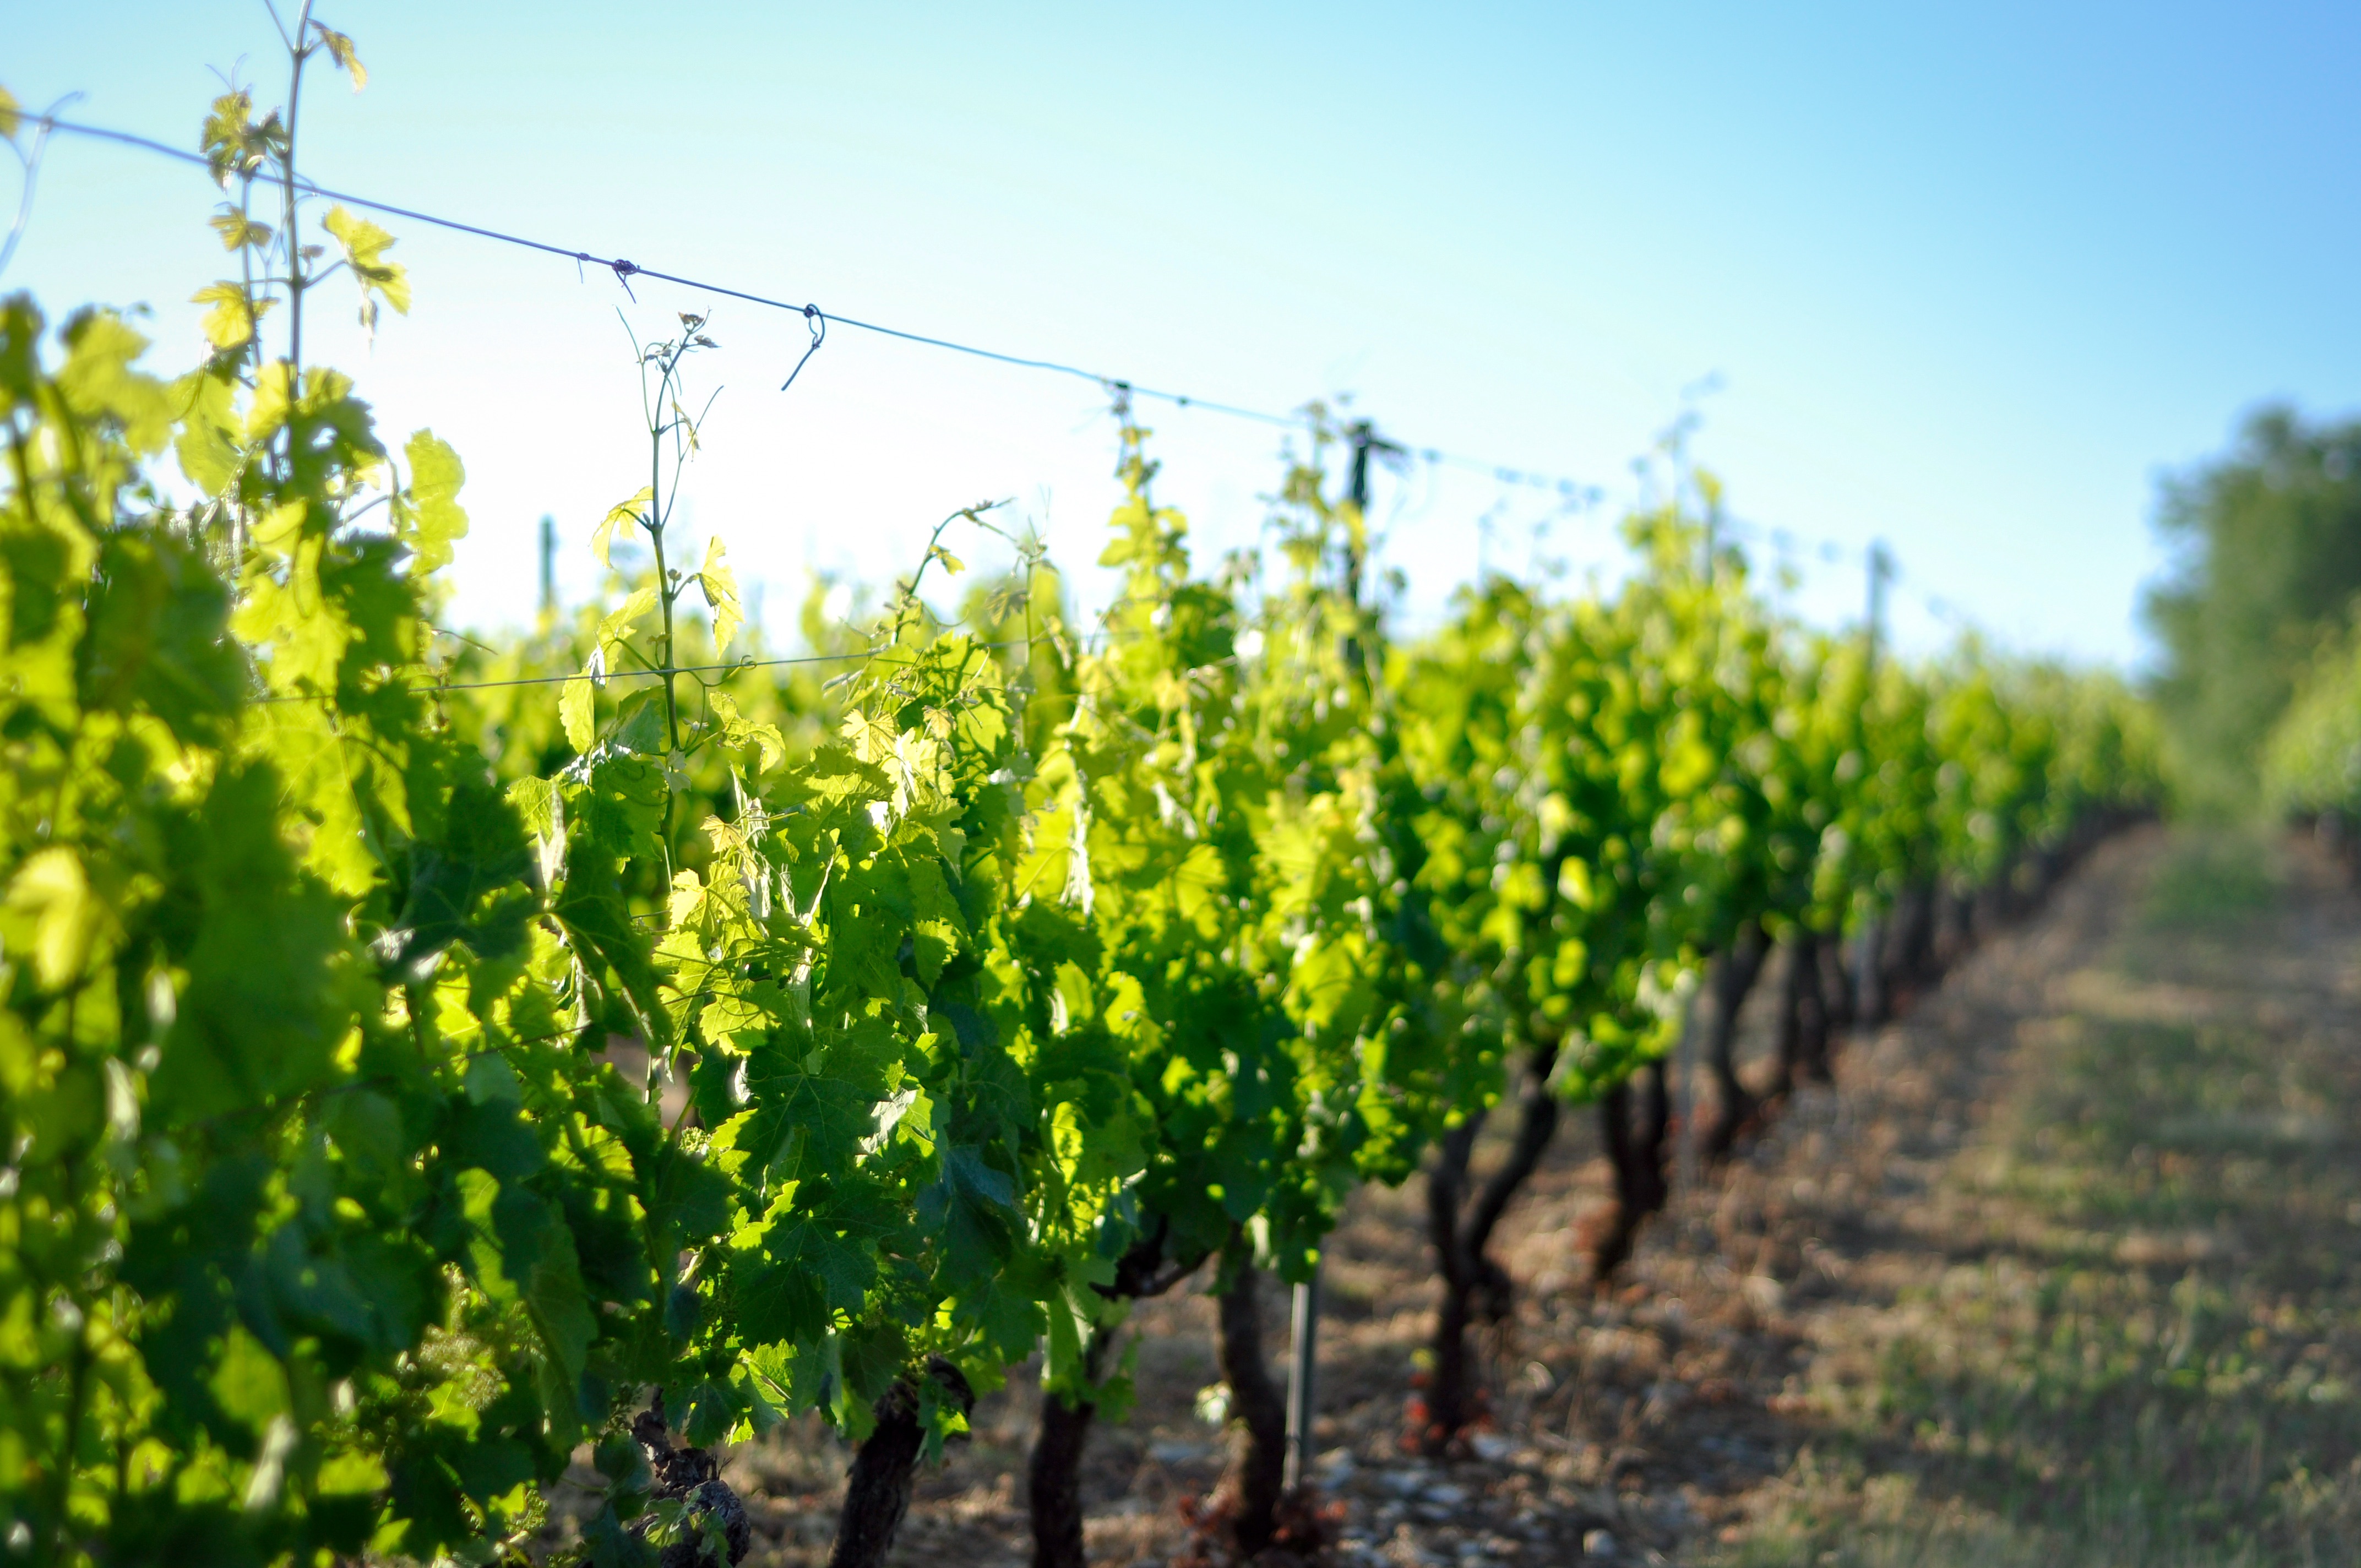
plant, vineyard, field, food, produce, crop, agriculture, rapeseed, plantation, brassica, flowering plant, land plant